Konstantinos Karamanlis

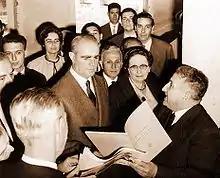
Karamanlis inspects the plans for the building of the Eugenides Planetarium (1962)

This had the profound effect of ending Greece's economic isolation and breaking its political and economic dependence on US economic and military aid, mainly through NATO. Greece became the first European country to acquire the status of associate member of the EEC outside the six nation EEC group. In November 1962 the association treaty came into effect and envisaged the country's full membership at the EEC by 1984, after the gradual elimination of all Greek tariffs on EEC imports. A financial protocol clause included in the treaty provided for loans to Greece subsidised by the community of about $300 million between 1962 and 1972 to help increase the competitiveness of the Greek economy in anticipation of Greece's full membership. The Community's financial aid package as well as the protocol of accession were suspended during the 1967–74 junta years and Greece was expelled from the EEC. As well, during the dictatorship, Greece resigned its membership in the Council of Europe fearing embarrassing investigations by the Council, following torture allegations.